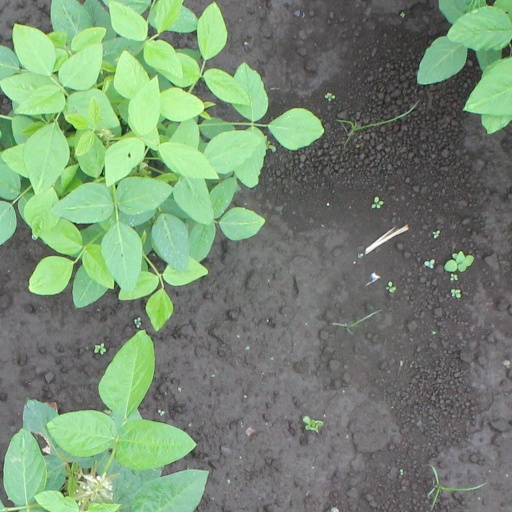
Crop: soybean